Michele Fiore

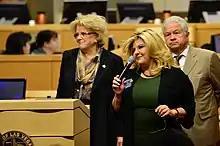
Fiore thanks the men and women of Creech Air Force Base in 2018

Fiore is a staunch supporter of gun rights. She sponsored Assembly Bill 148 to allow concealed firearms on the campuses of colleges and grade schools and in day care facilities. In an interview with "The New York Times", Fiore said, "If these young, hot little girls on campus have a firearm, I wonder how many men will want to assault them. The sexual assaults that are occurring would go down once these sexual predators get a bullet in their head." In December 2015, Fiore sent her constituents a 2016 calendar that included a family Christmas portrait under the month of December featuring her immediate family all holding guns, and her grandchildren, one of whom was holding what appeared to be a handgun. The photo went viral on Facebook and drew criticism for depicting a small child holding a weapon.